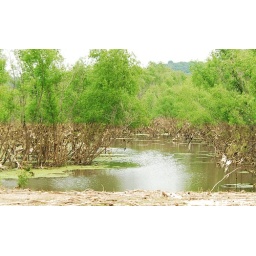
The flood water reached pretty high as can be seen by the brown areas almost halfway up those trees.